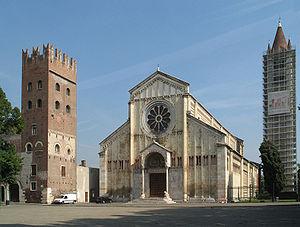
Libero Cecchini est un architecte italien du XXᵉ siècle spécialisé dans la restauration de monuments, la réintégration dans l'environnement, la conception de villas, de complexes résidentiels et dans les travaux publics.
La basilique San Zeno, appelée aussi San Zeno Maggiore ou San Zenone, est une église de style roman construite à Vérone, dans la région de Vénétie.